Louis Zamperini: Captured by Grace

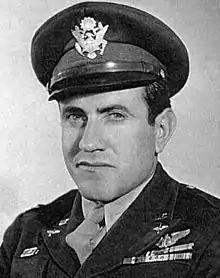
Louis Zamperini

Louis Zamperini: Captured by Grace is a 2015 documentary about American WWII veteran Louis Zamperini. The film depicts Zamperini's capture by the Japanese after his bomber crashed into the ocean in 1943, killing eight of the 11 men on board.